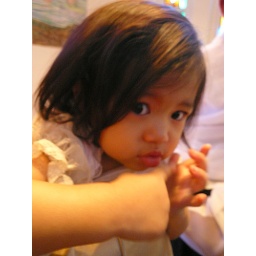
before her little head got dunked in a bowl of holy water